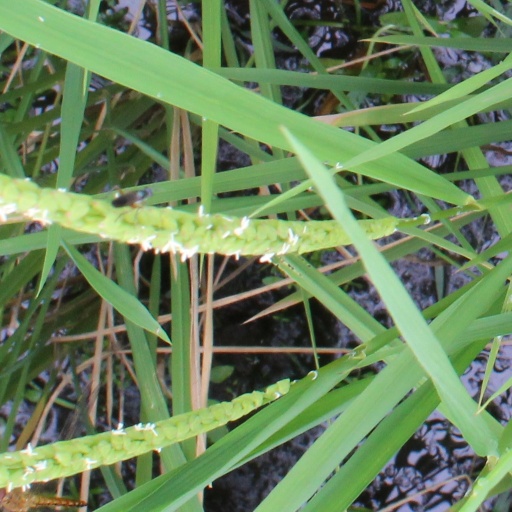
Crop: rice